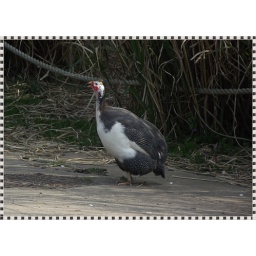
These birds kept running around like headless chickens.